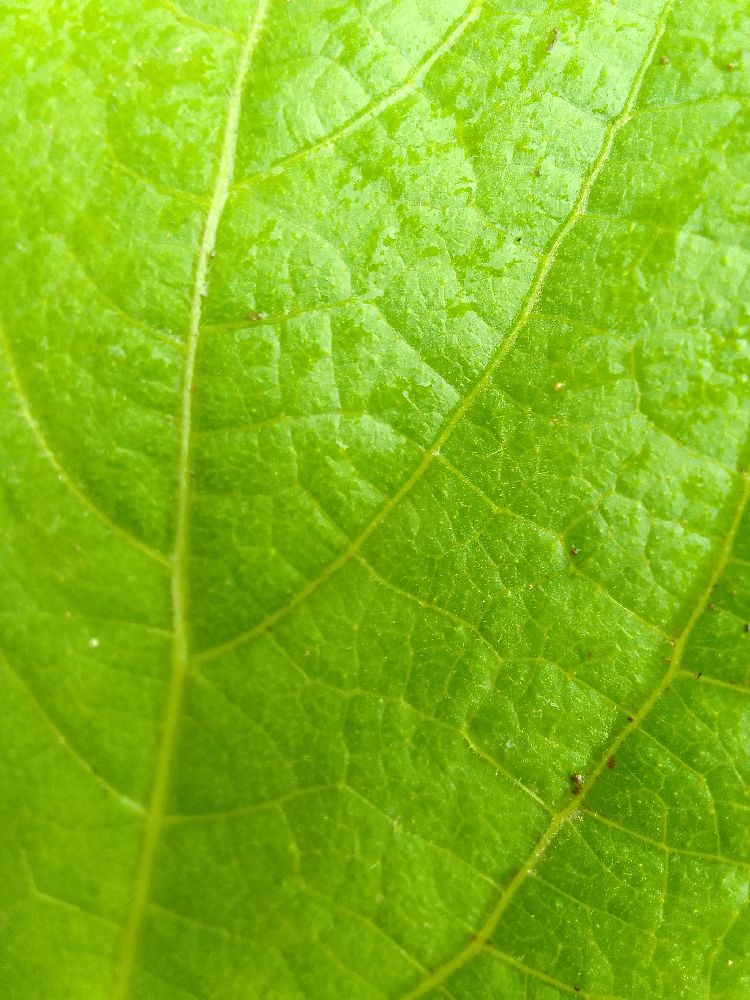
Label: healthy